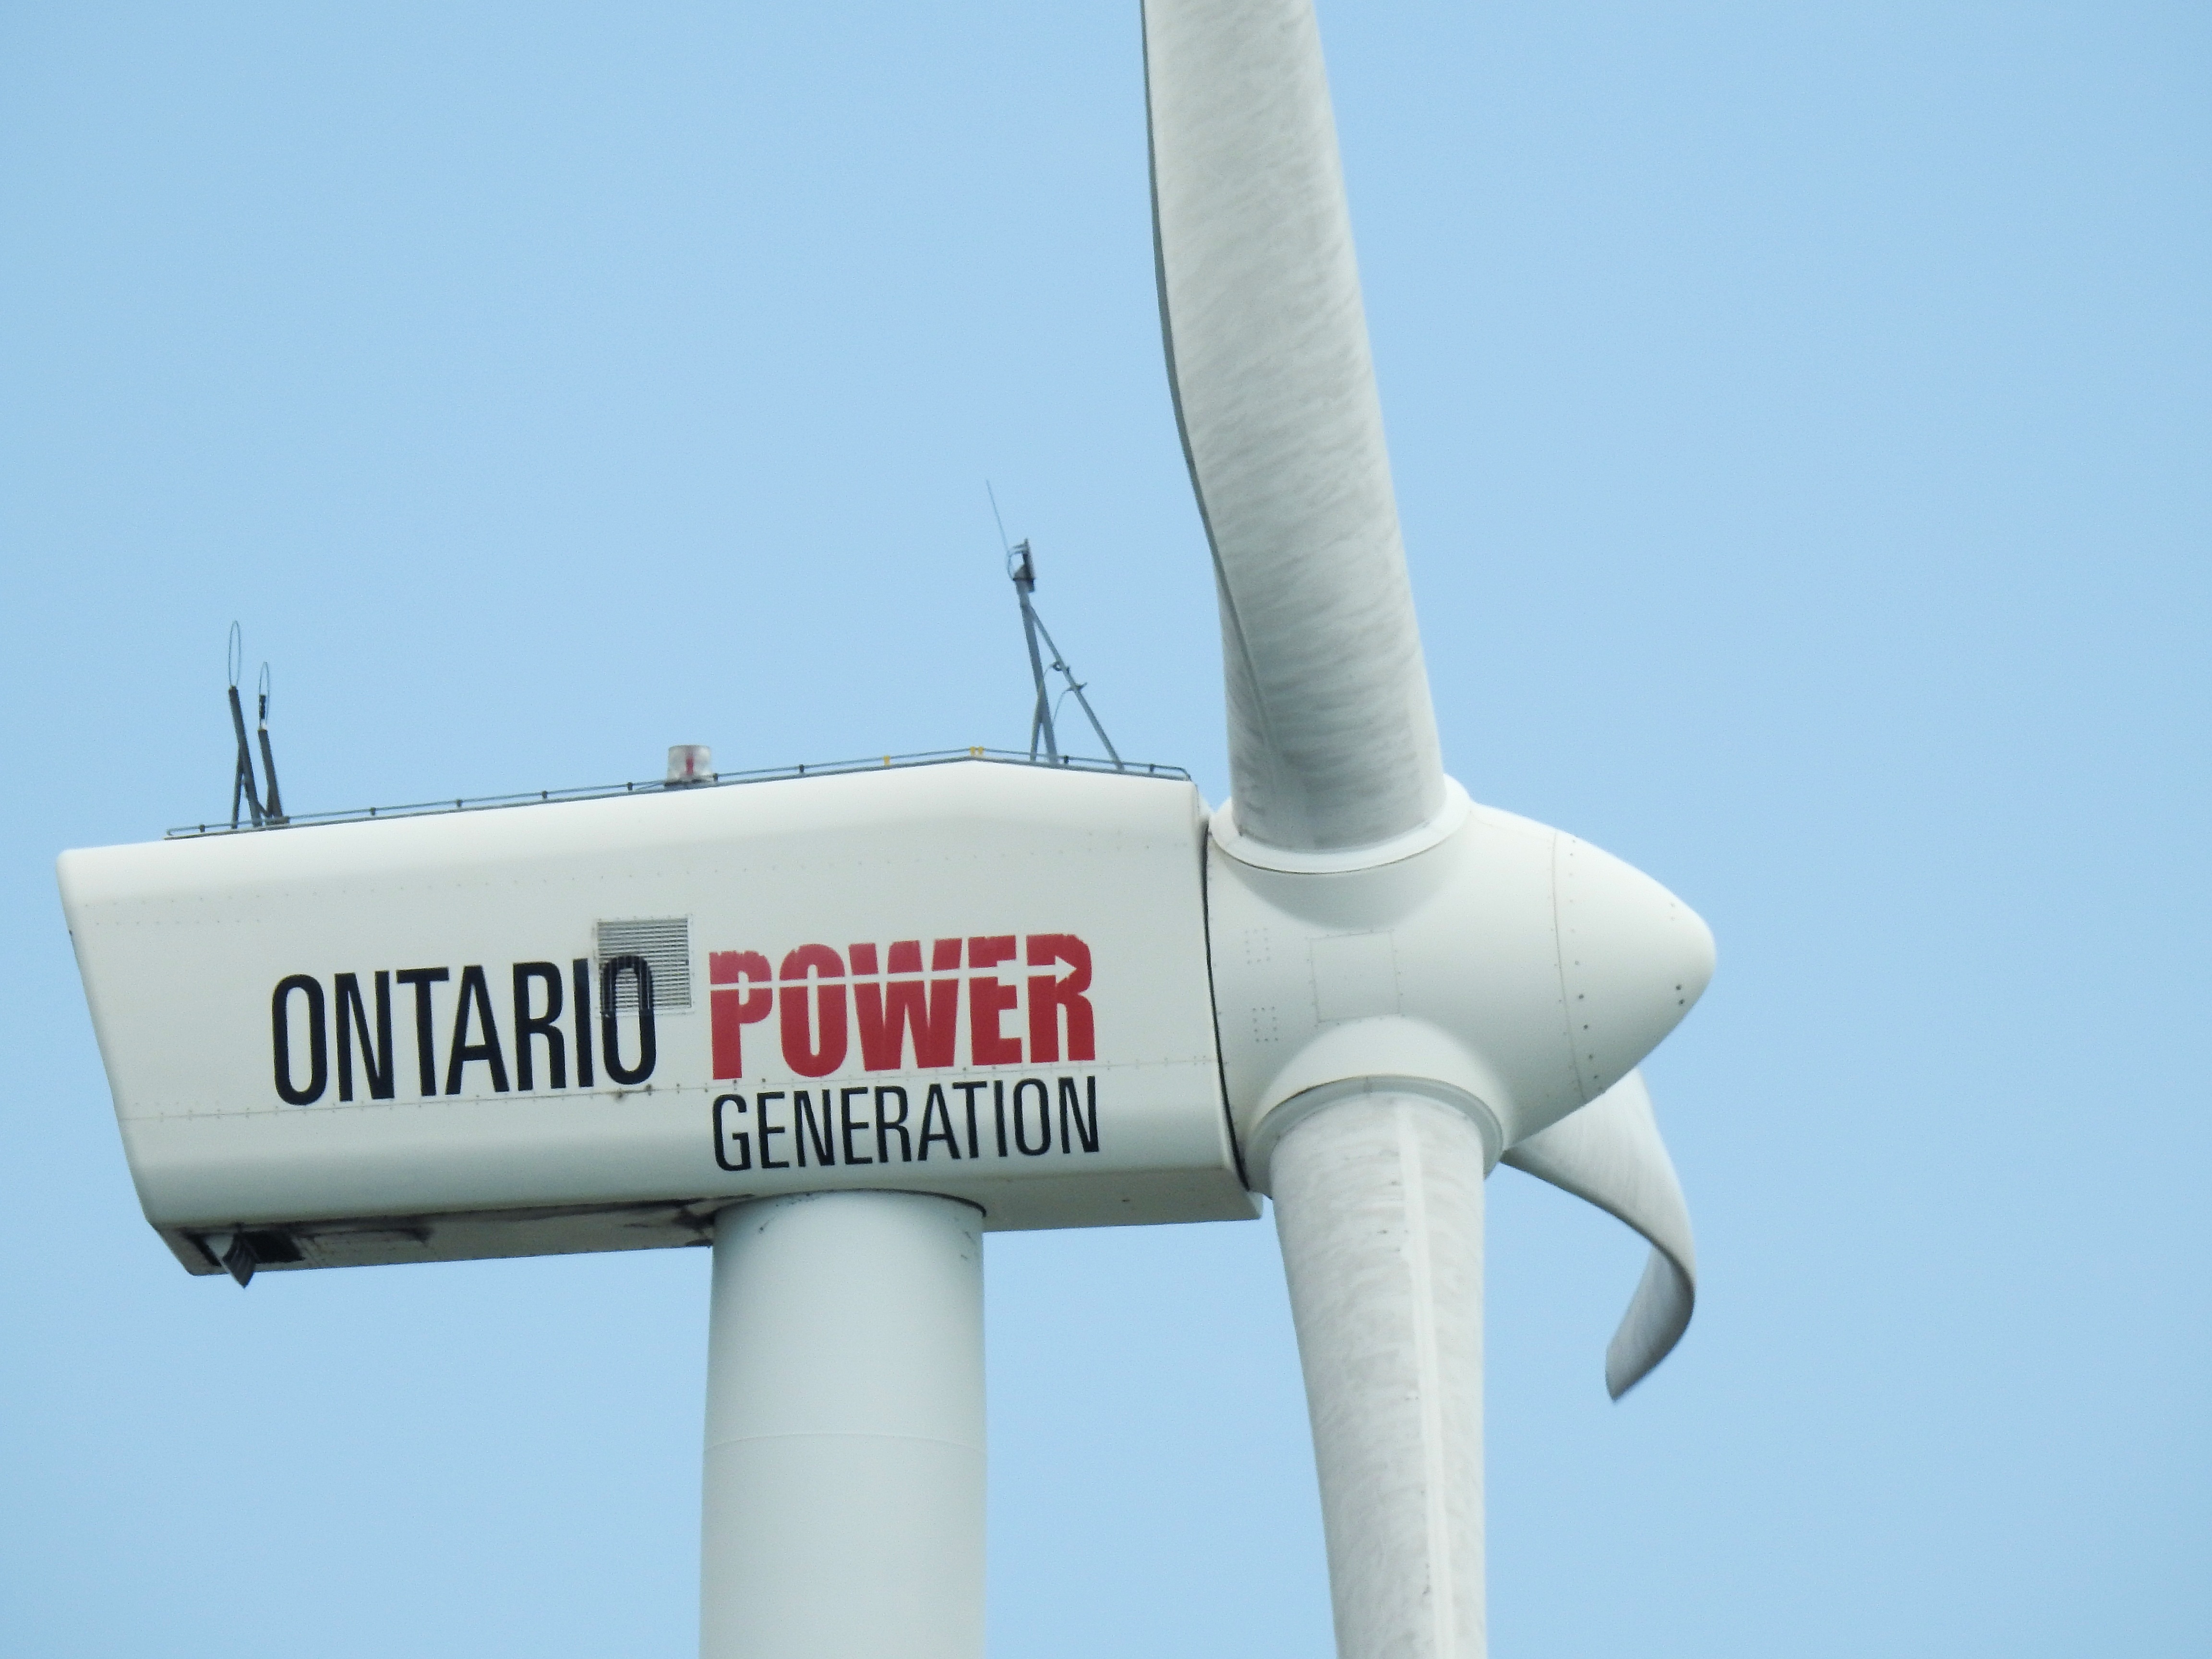
wing, wind, aviation, machine, wind turbine, energy, green energy, climate change, atmosphere of earth